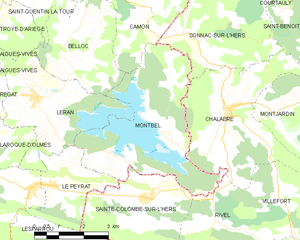
Carte des communes françaises: Montbel